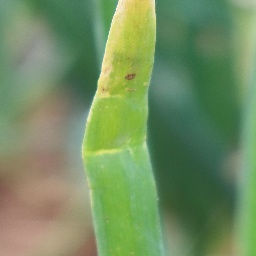
Label: Stemphylium leaf blight and collectrichum leaf blight